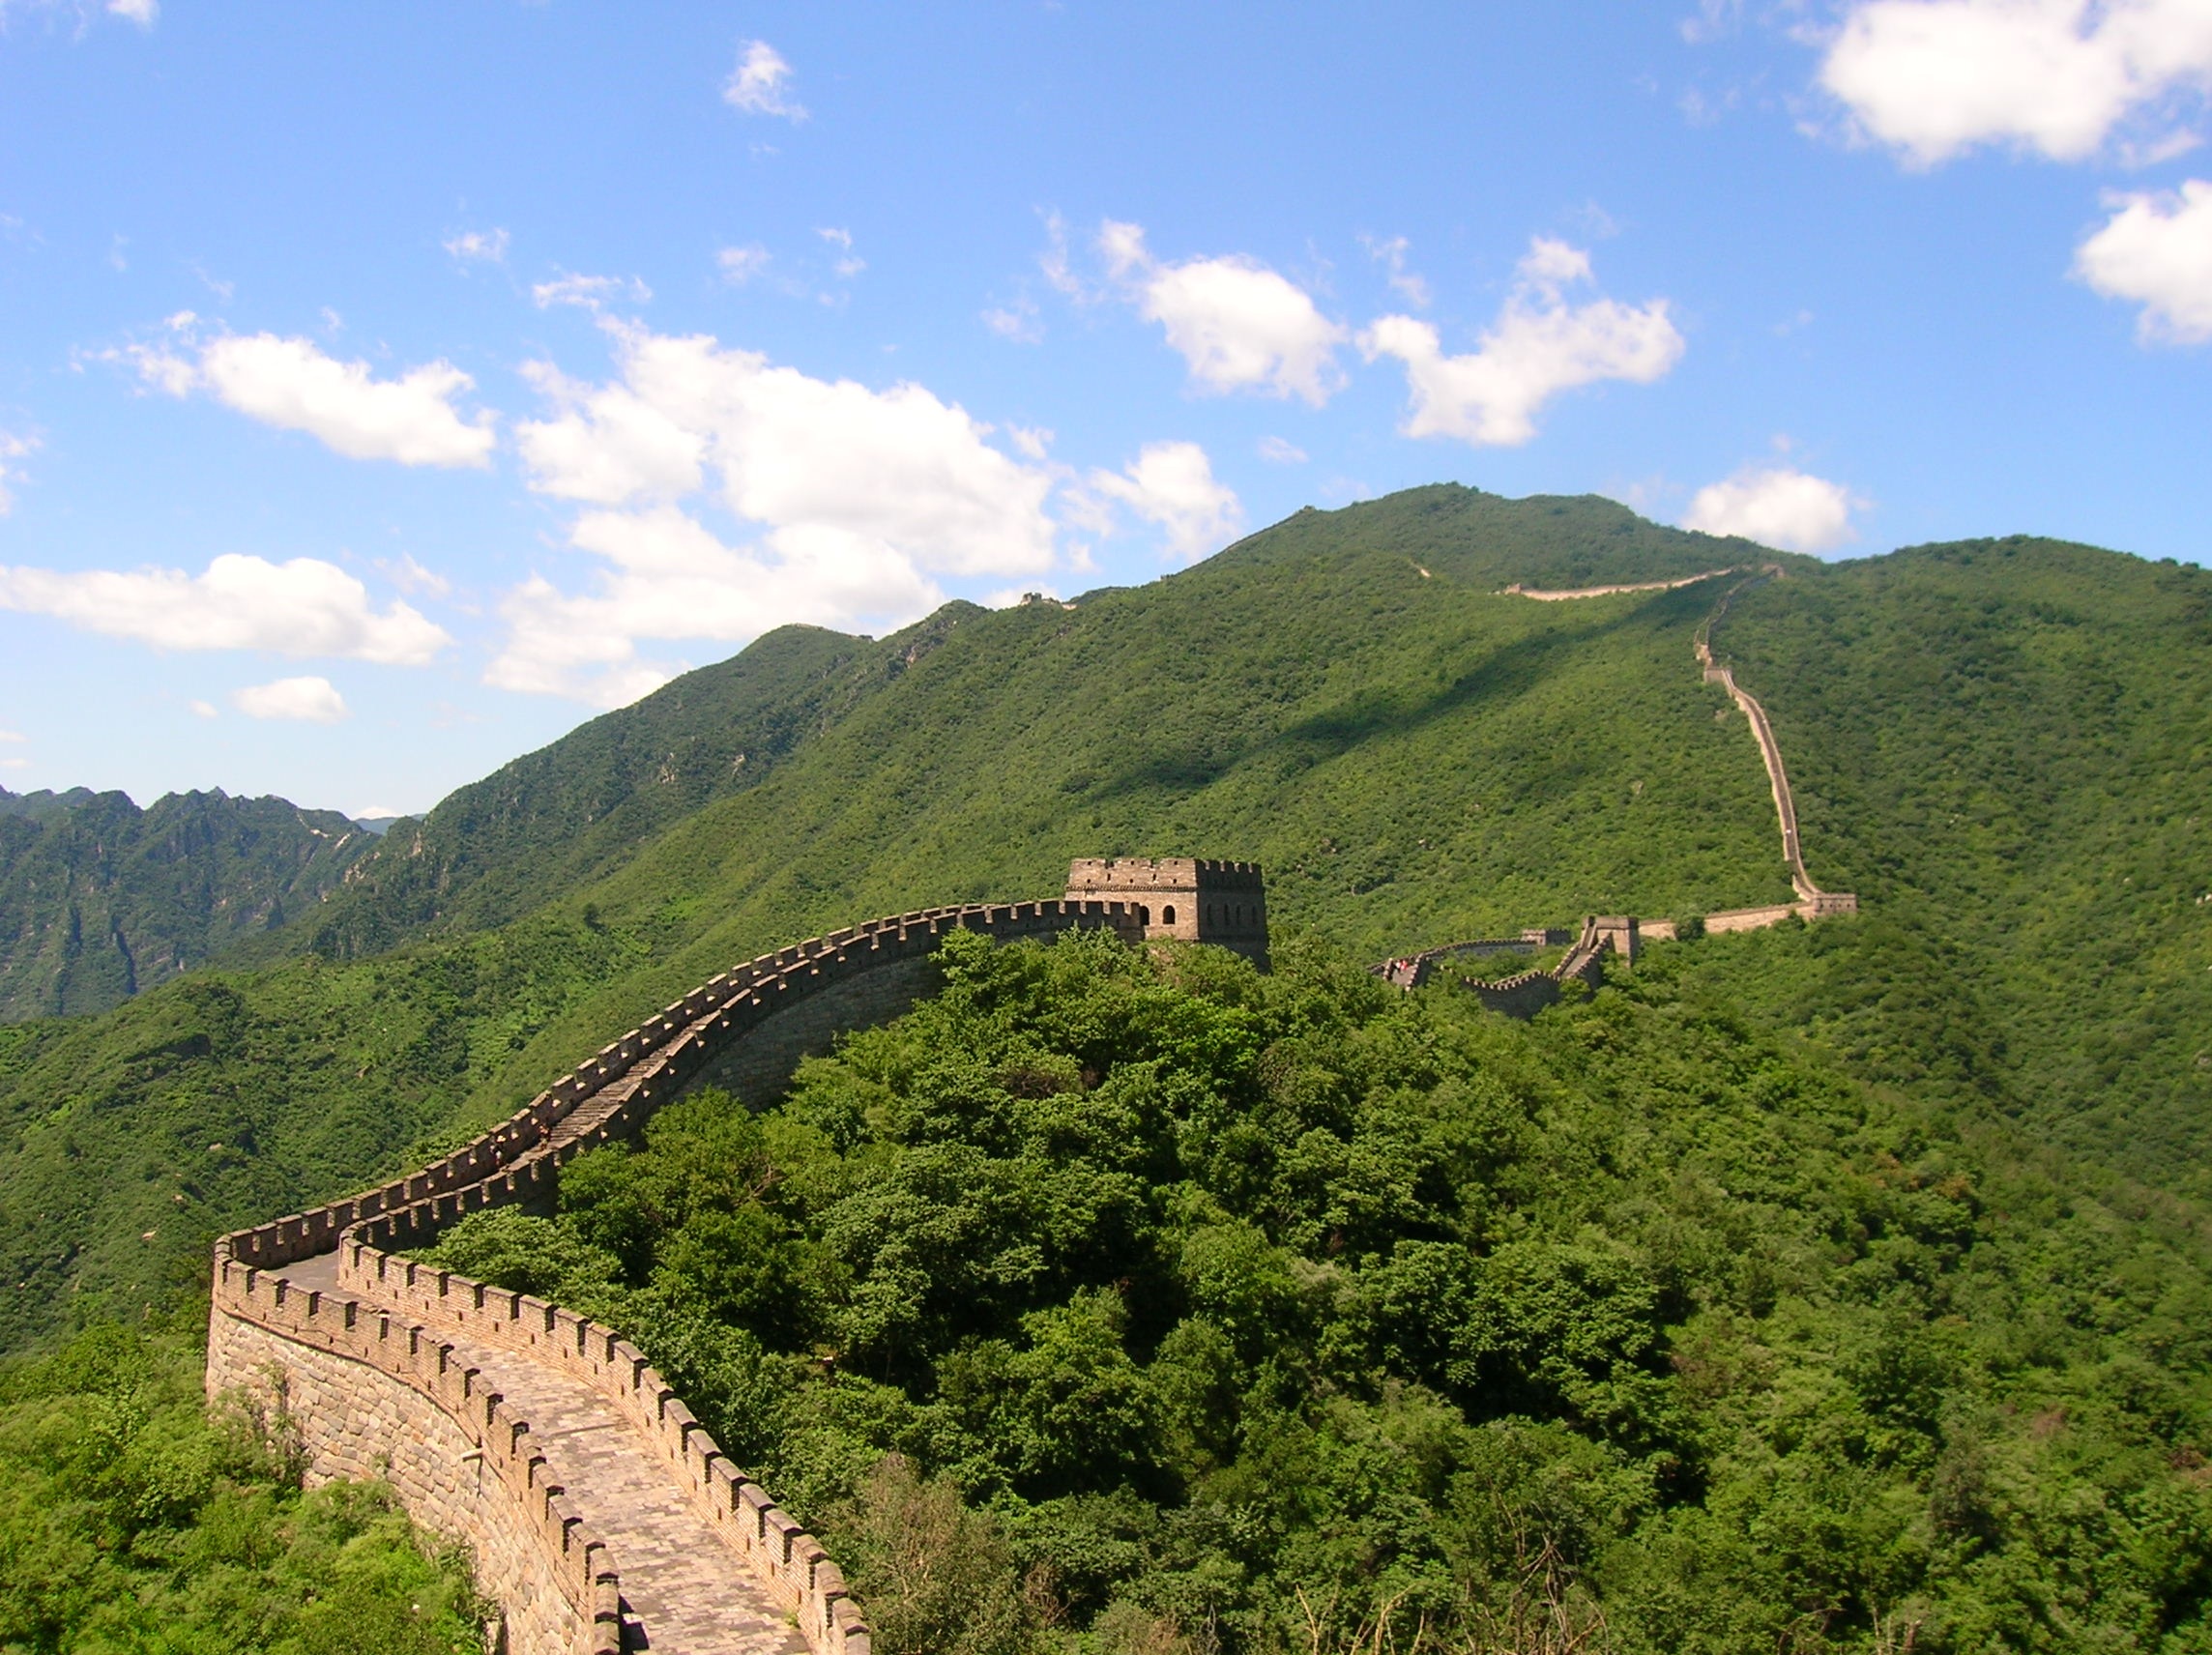
landscape, mountain, architecture, structure, hill, old, valley, mountain range, stone, scenic, asia, ancient, landmark, attraction, brick, towers, mountains, great wall of china, plateau, wonder, heritage, historical, ecosystem, rural area, mountain pass, mountainous landforms